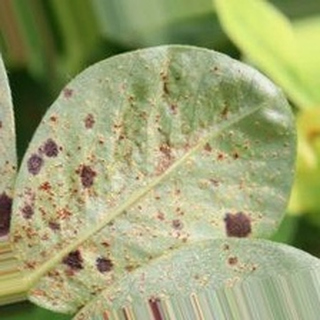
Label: groundnut_rust